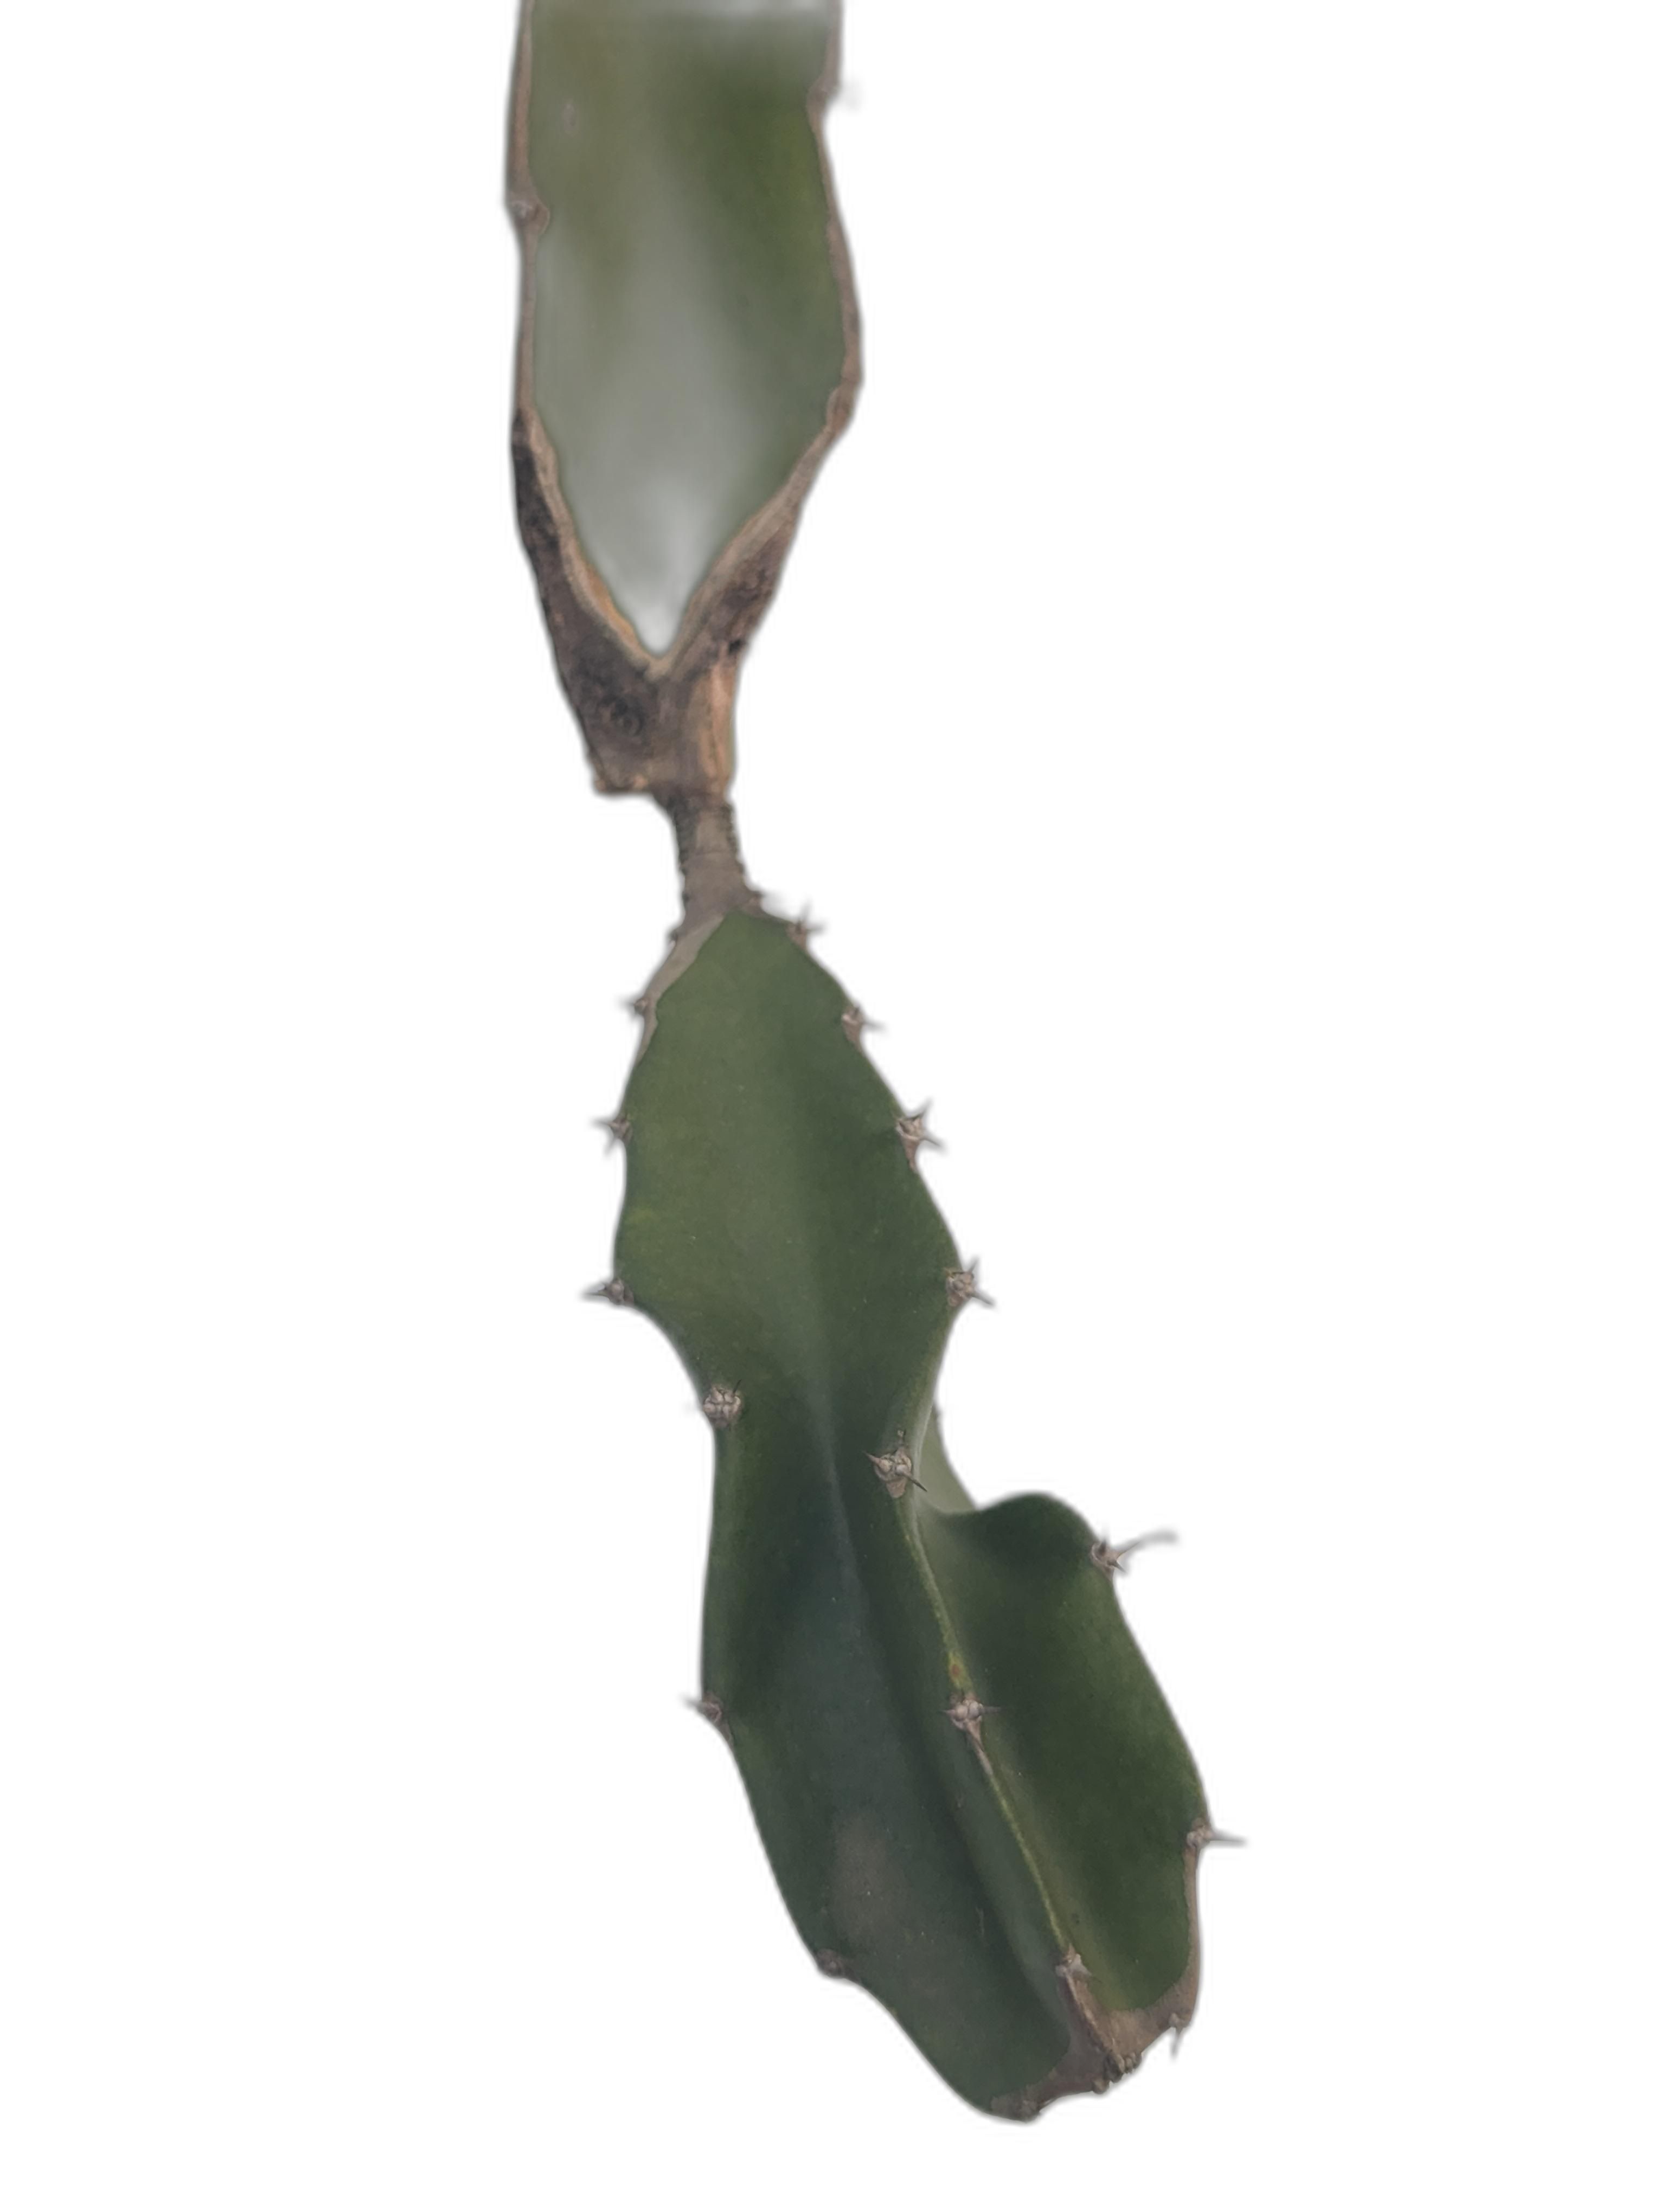
Label: Good leaf